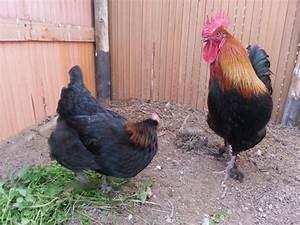
chicken